Woman Without a Past (1948 film)

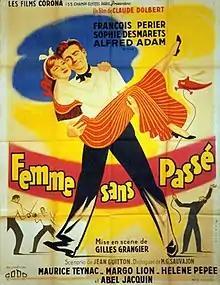

Woman Without a Past (French: Femme sans passé) is a 1948 French comedy film directed by Gilles Grangier and starring François Périer, Sophie Desmarets and Alfred Adam.